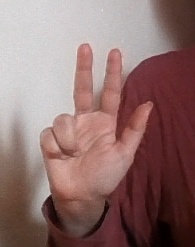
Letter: al